William F. Buckley Jr.

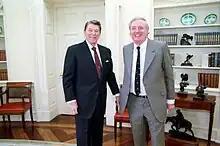
Buckley with Reagan in the Oval Office, 1988

Buckley founded "National Review" in 1955 at a time when there were few publications devoted to conservative commentary. He served as the magazine's editor-in-chief until 1990. During that time, "National Review" became the standard-bearer of American conservatism, promoting the fusionism of traditional conservatives and libertarians. Examining postwar conservative intellectual history, Kim Phillips-Fein writes: